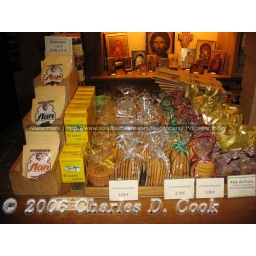
The Trappist yeast tablets in the yellow boxes are good for you!